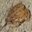
Label: frog